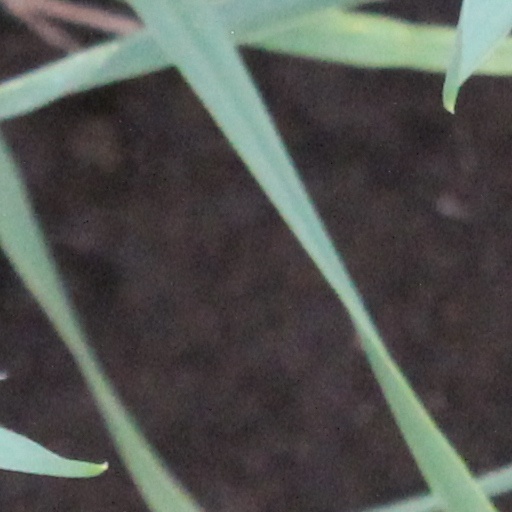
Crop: wheat